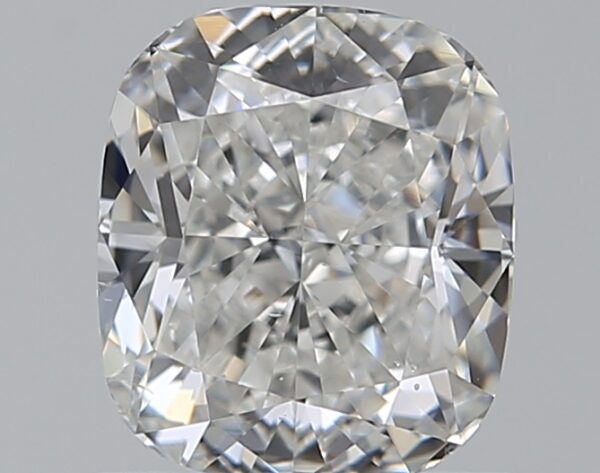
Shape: cushion
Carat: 1
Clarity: SI1
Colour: E
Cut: EX
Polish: EX
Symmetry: VG
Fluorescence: ST
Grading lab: GIA
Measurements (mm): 6.2 x 5.38 x 3.59